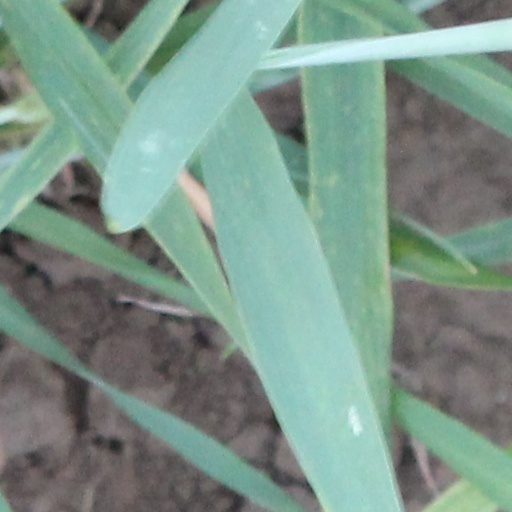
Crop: wheat